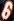
Number: 6